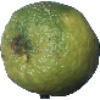
Label: limes